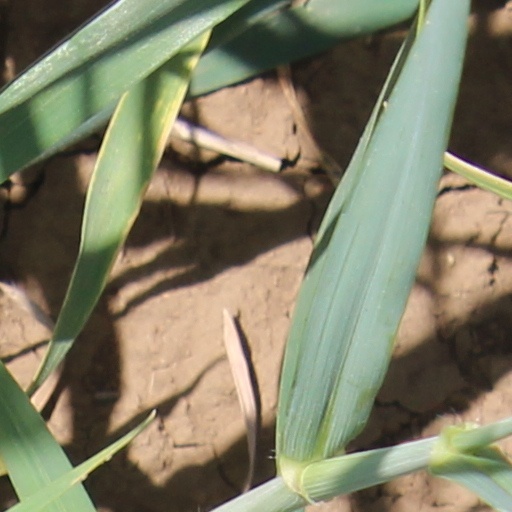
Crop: wheat